William Lindsay Windus

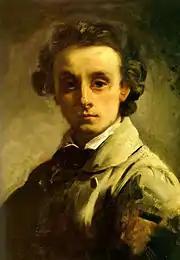
"Self portrait" (c.1840–c.1845)

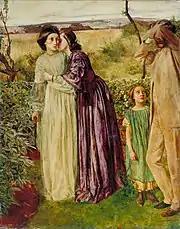
"Too Late" (1858)

William Lindsay Windus (1822–1907) was an English painter, part of a group of Liverpool painters who were influenced by the Pre-Raphaelite style.